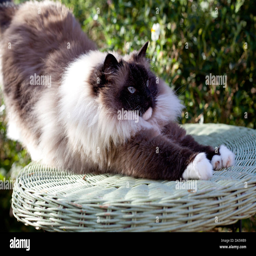
cat stretching on a table